HP 49/50 series

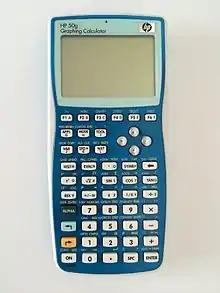
HP 50g in blue

In 2009/2010, a blue and white color scheme variant (NW240AA) specifically tailored for high-contrast was introduced as well. It was also designed to aid color-blind users. In 2011/2012, a slightly different blue and white color scheme was introduced.